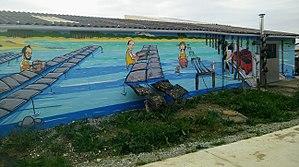
Fresque sur un bâtiment ostréicole à Pencadenic sur la commune du Tour-du-Parc.
Le Tour-du-Parc [lətuʁdypaʁk] est une commune française, située dans le département du Morbihan en région Bretagne.